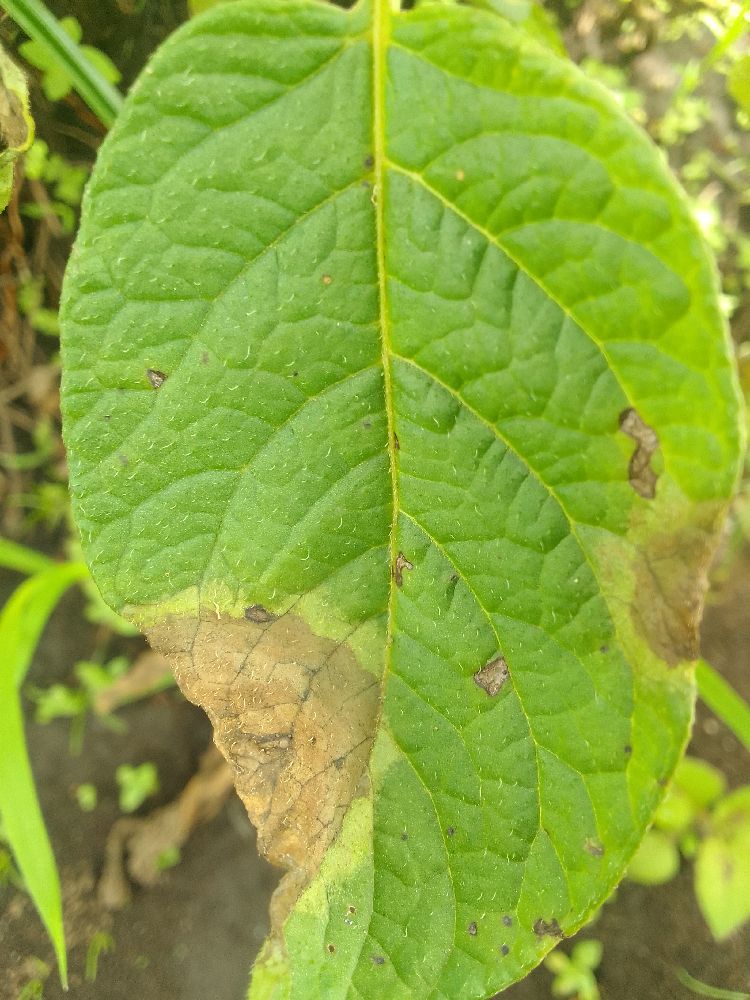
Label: Late blight